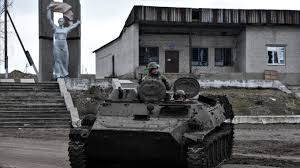
Label: MT_LB